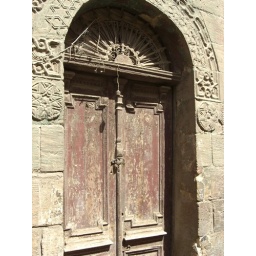
Very old door in Old Cairo - in narrow street leading to very old Jewish Synagogue